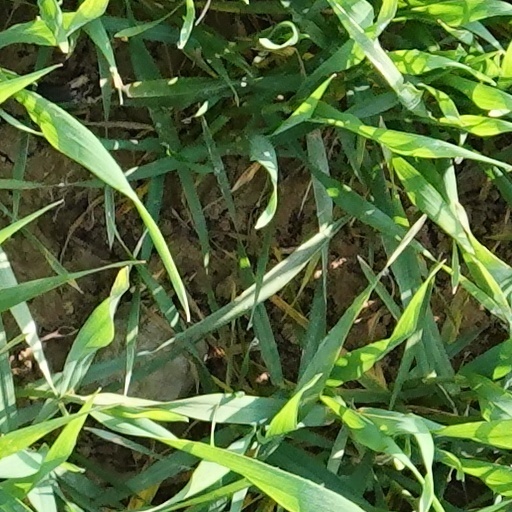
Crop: wheat